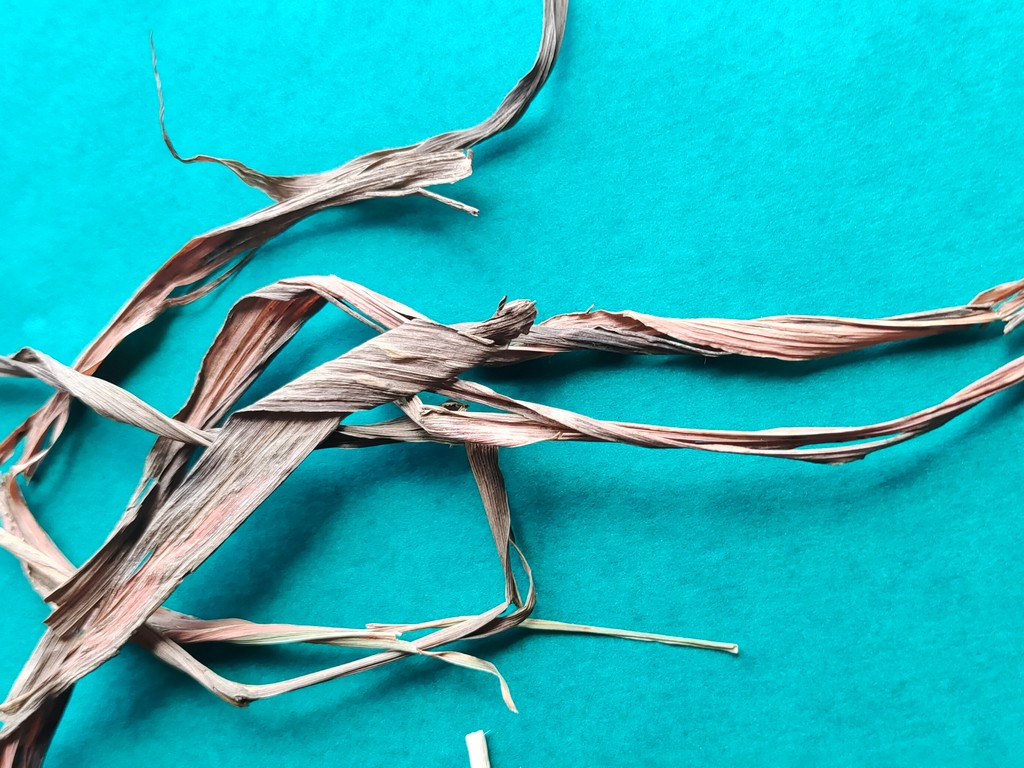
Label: Dried